Froude number

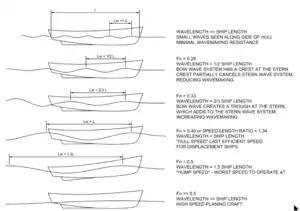
Wave pattern versus speed, illustrating various Froude numbers.

In marine hydrodynamic applications, the Froude number is usually referenced with the notation and is defined as: